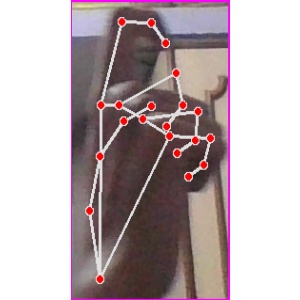
अक्षर: ट